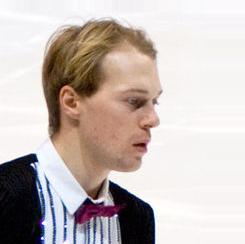
Age: 24